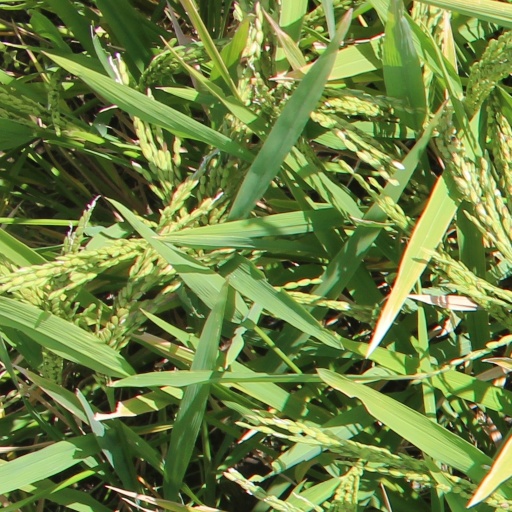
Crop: rice